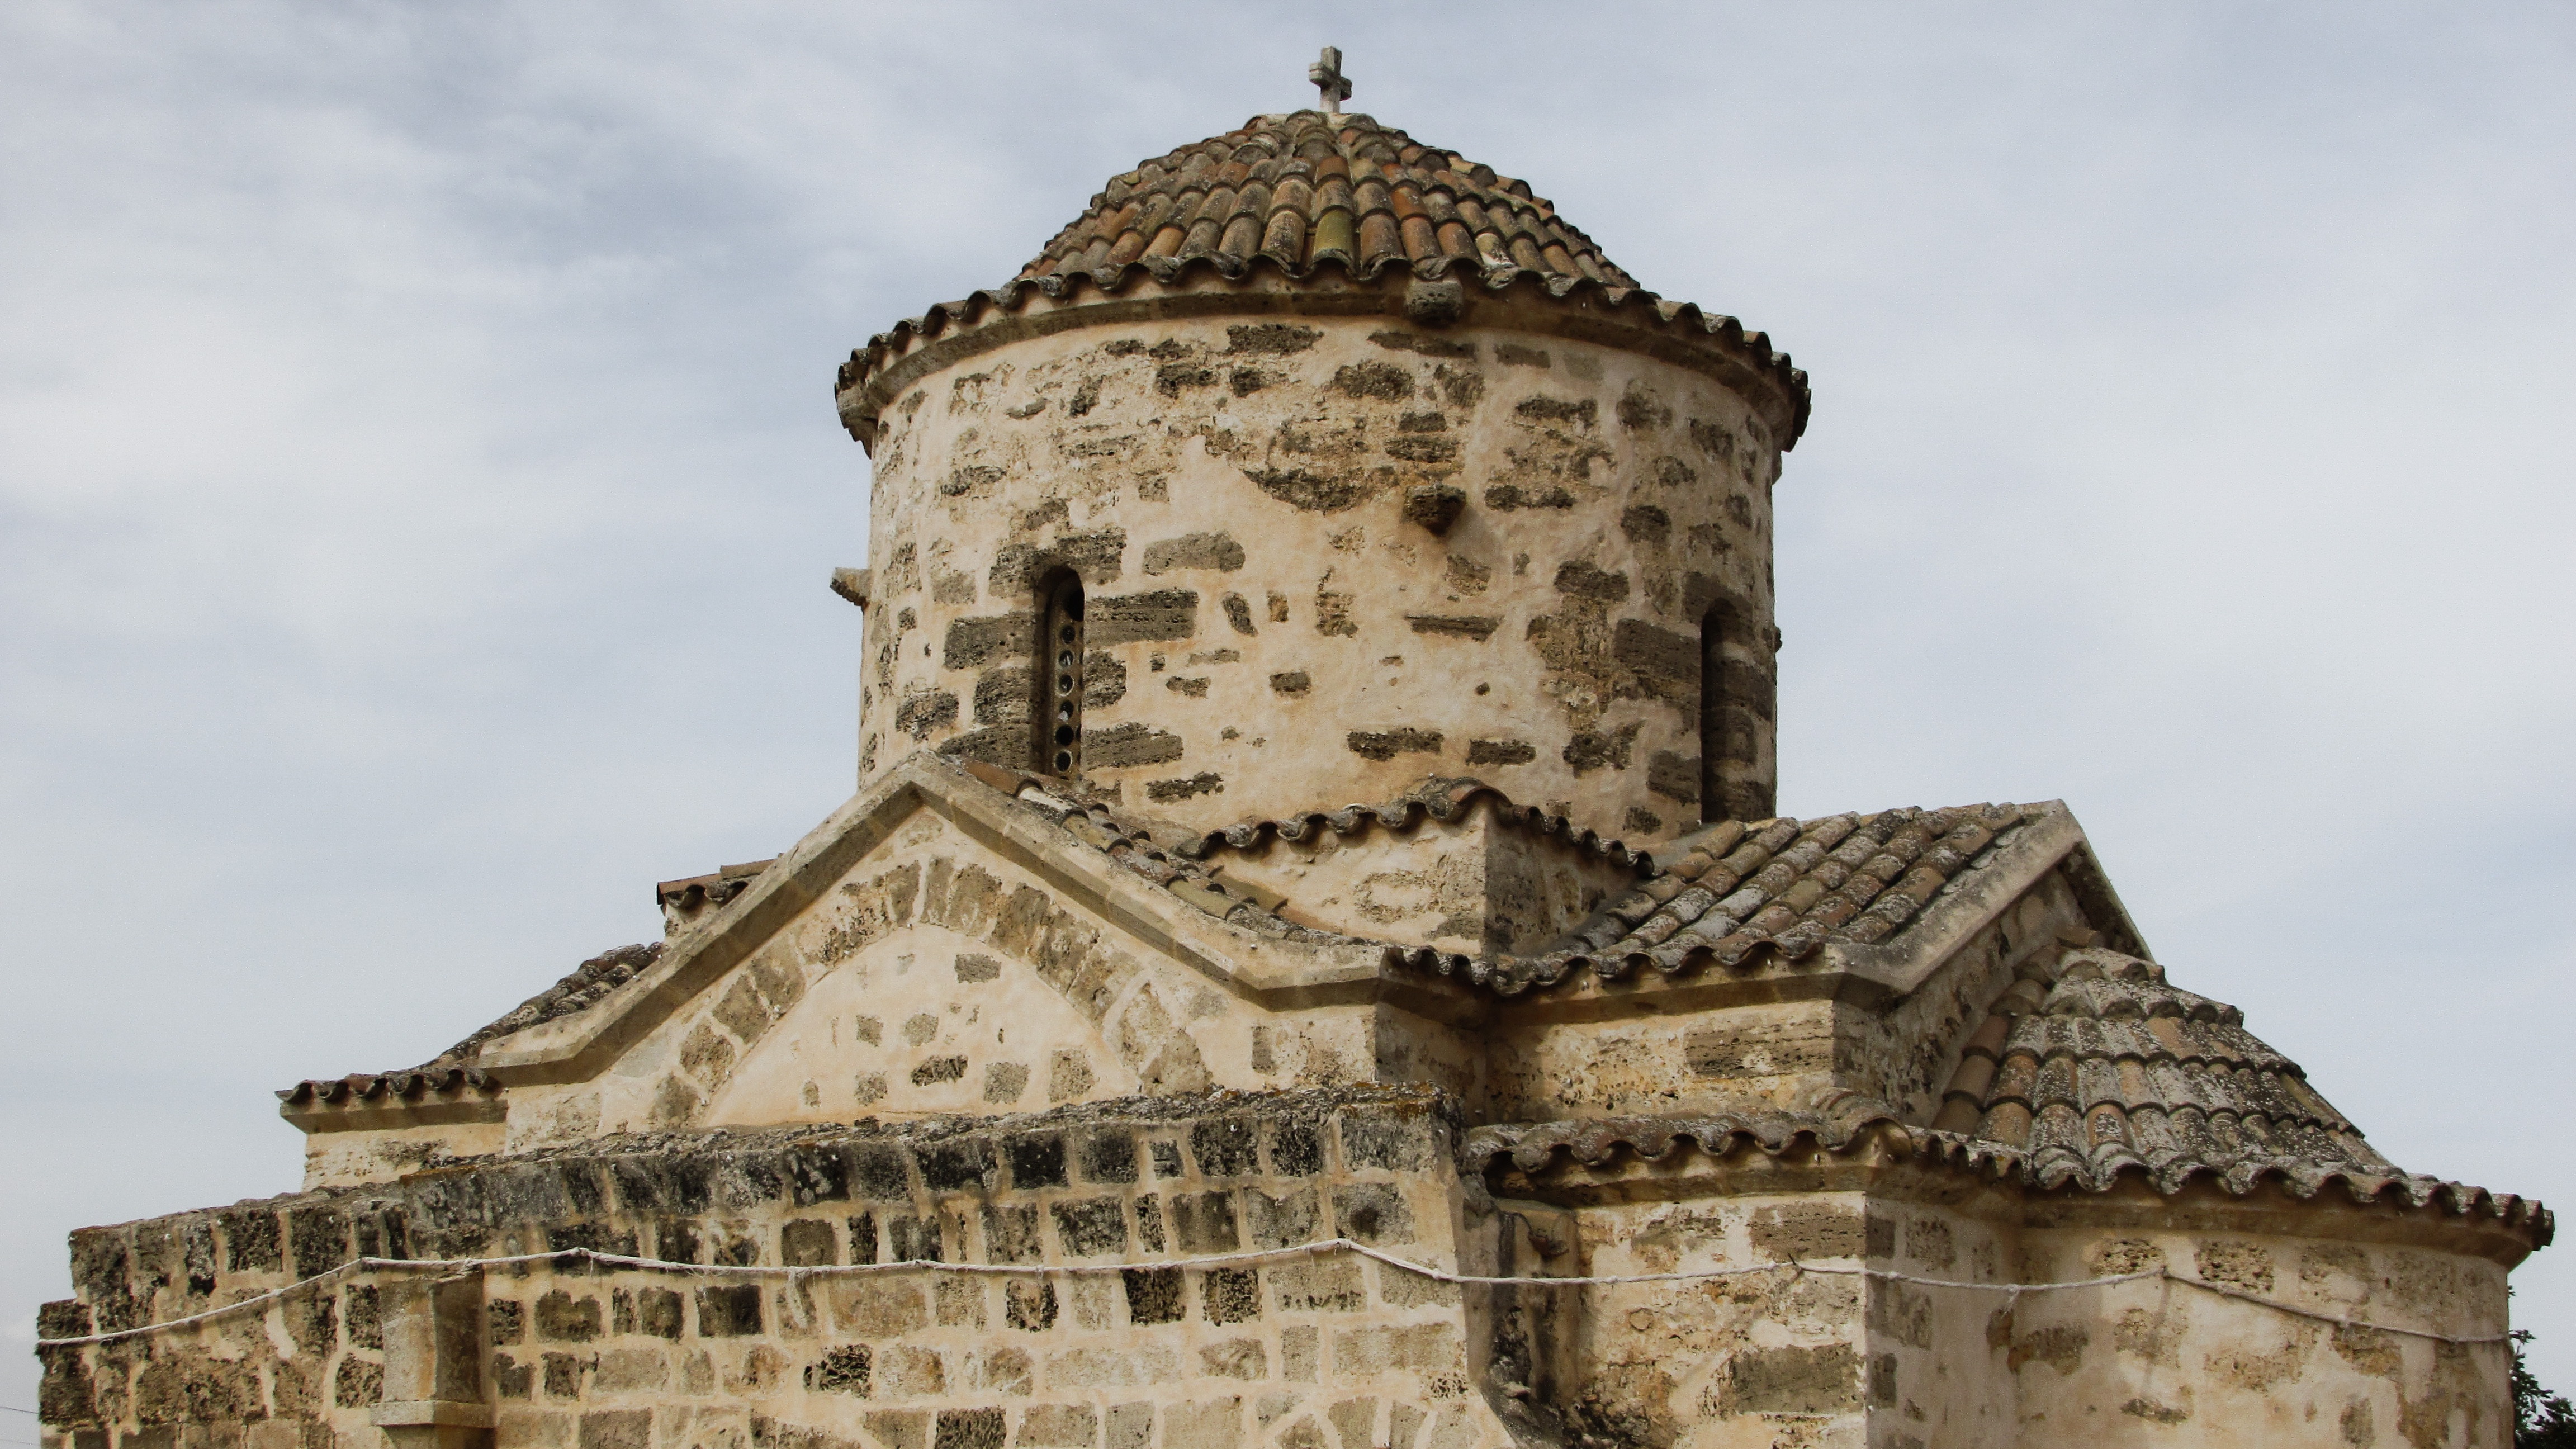
architecture, building, chateau, old, tower, religion, landmark, church, place of worship, bell tower, monastery, christianity, orthodox, cyprus, historic site, ancient history, vrysoules, ayios georgios acheritou, byzantine architecture